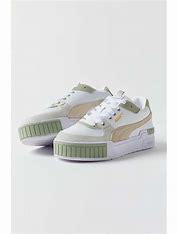
Brand: Puma
Model: Cali Sport